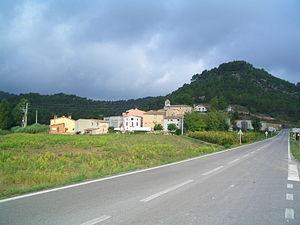
Pontils est une commune espagnole, en Catalogne dans la comarque de Conca de Barberà dans la province de Tarragone.